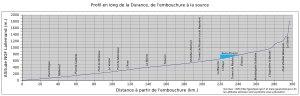
La Durance est une rivière du sud-est de la France se jetant dans le Rhône, dont elle est le deuxième affluent après la Saône pour la longueur et le troisième après la Saône et l’Isère pour le débit. Longue de 323,8 km, la Durance est la plus importante rivière de Provence.